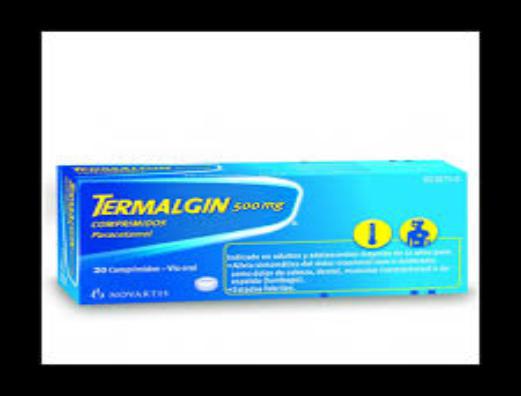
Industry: Medical